Feng Shih-kuan

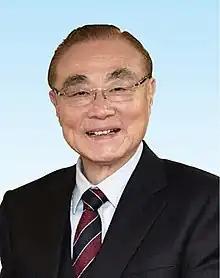
Official portrait, 2019

Feng Shih-kuan (born 25 November 1945) is a Taiwanese politician. He served in the Republic of China Air Force from 1967 to 2006, retiring with the rank of General before assuming the post of Minister of National Defense in 2016. Feng stepped down in 2018 and was succeeded by Yen Teh-fa.